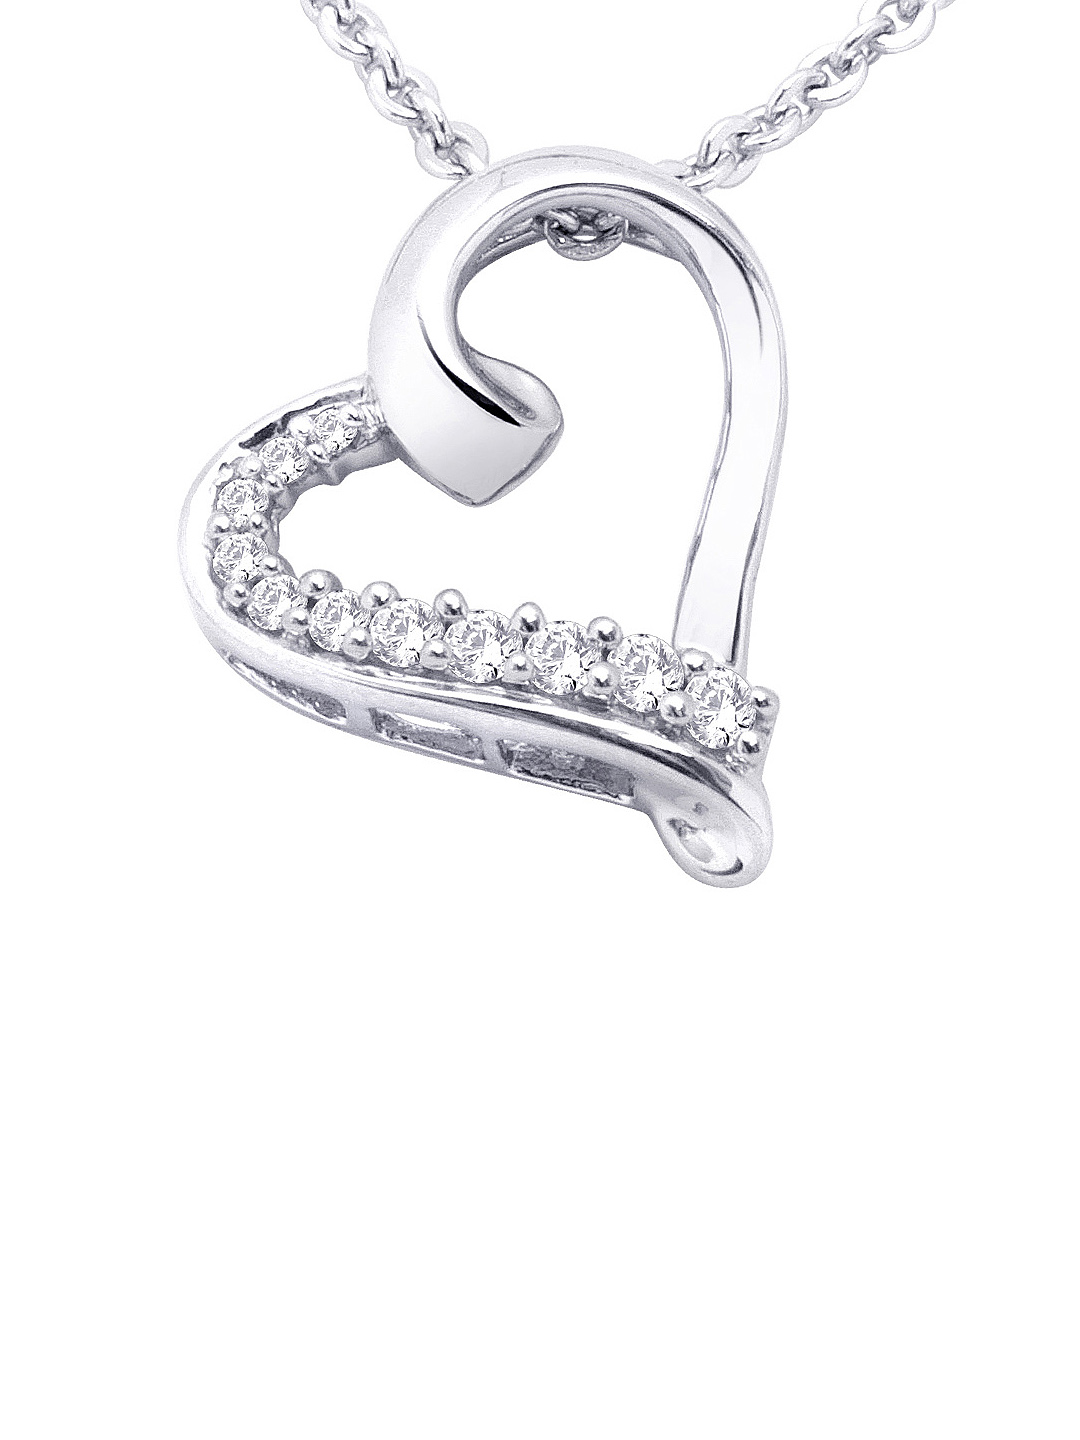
Lucera Women Silver Pendant with Chain
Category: Accessories / Jewellery / Pendant
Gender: Women
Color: Silver
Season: Summer 2012
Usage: Casual